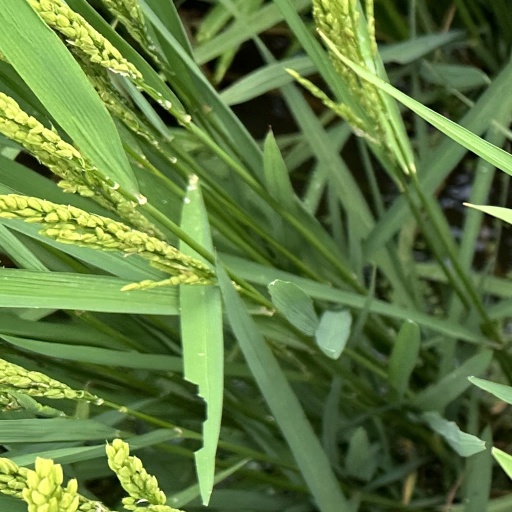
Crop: rice